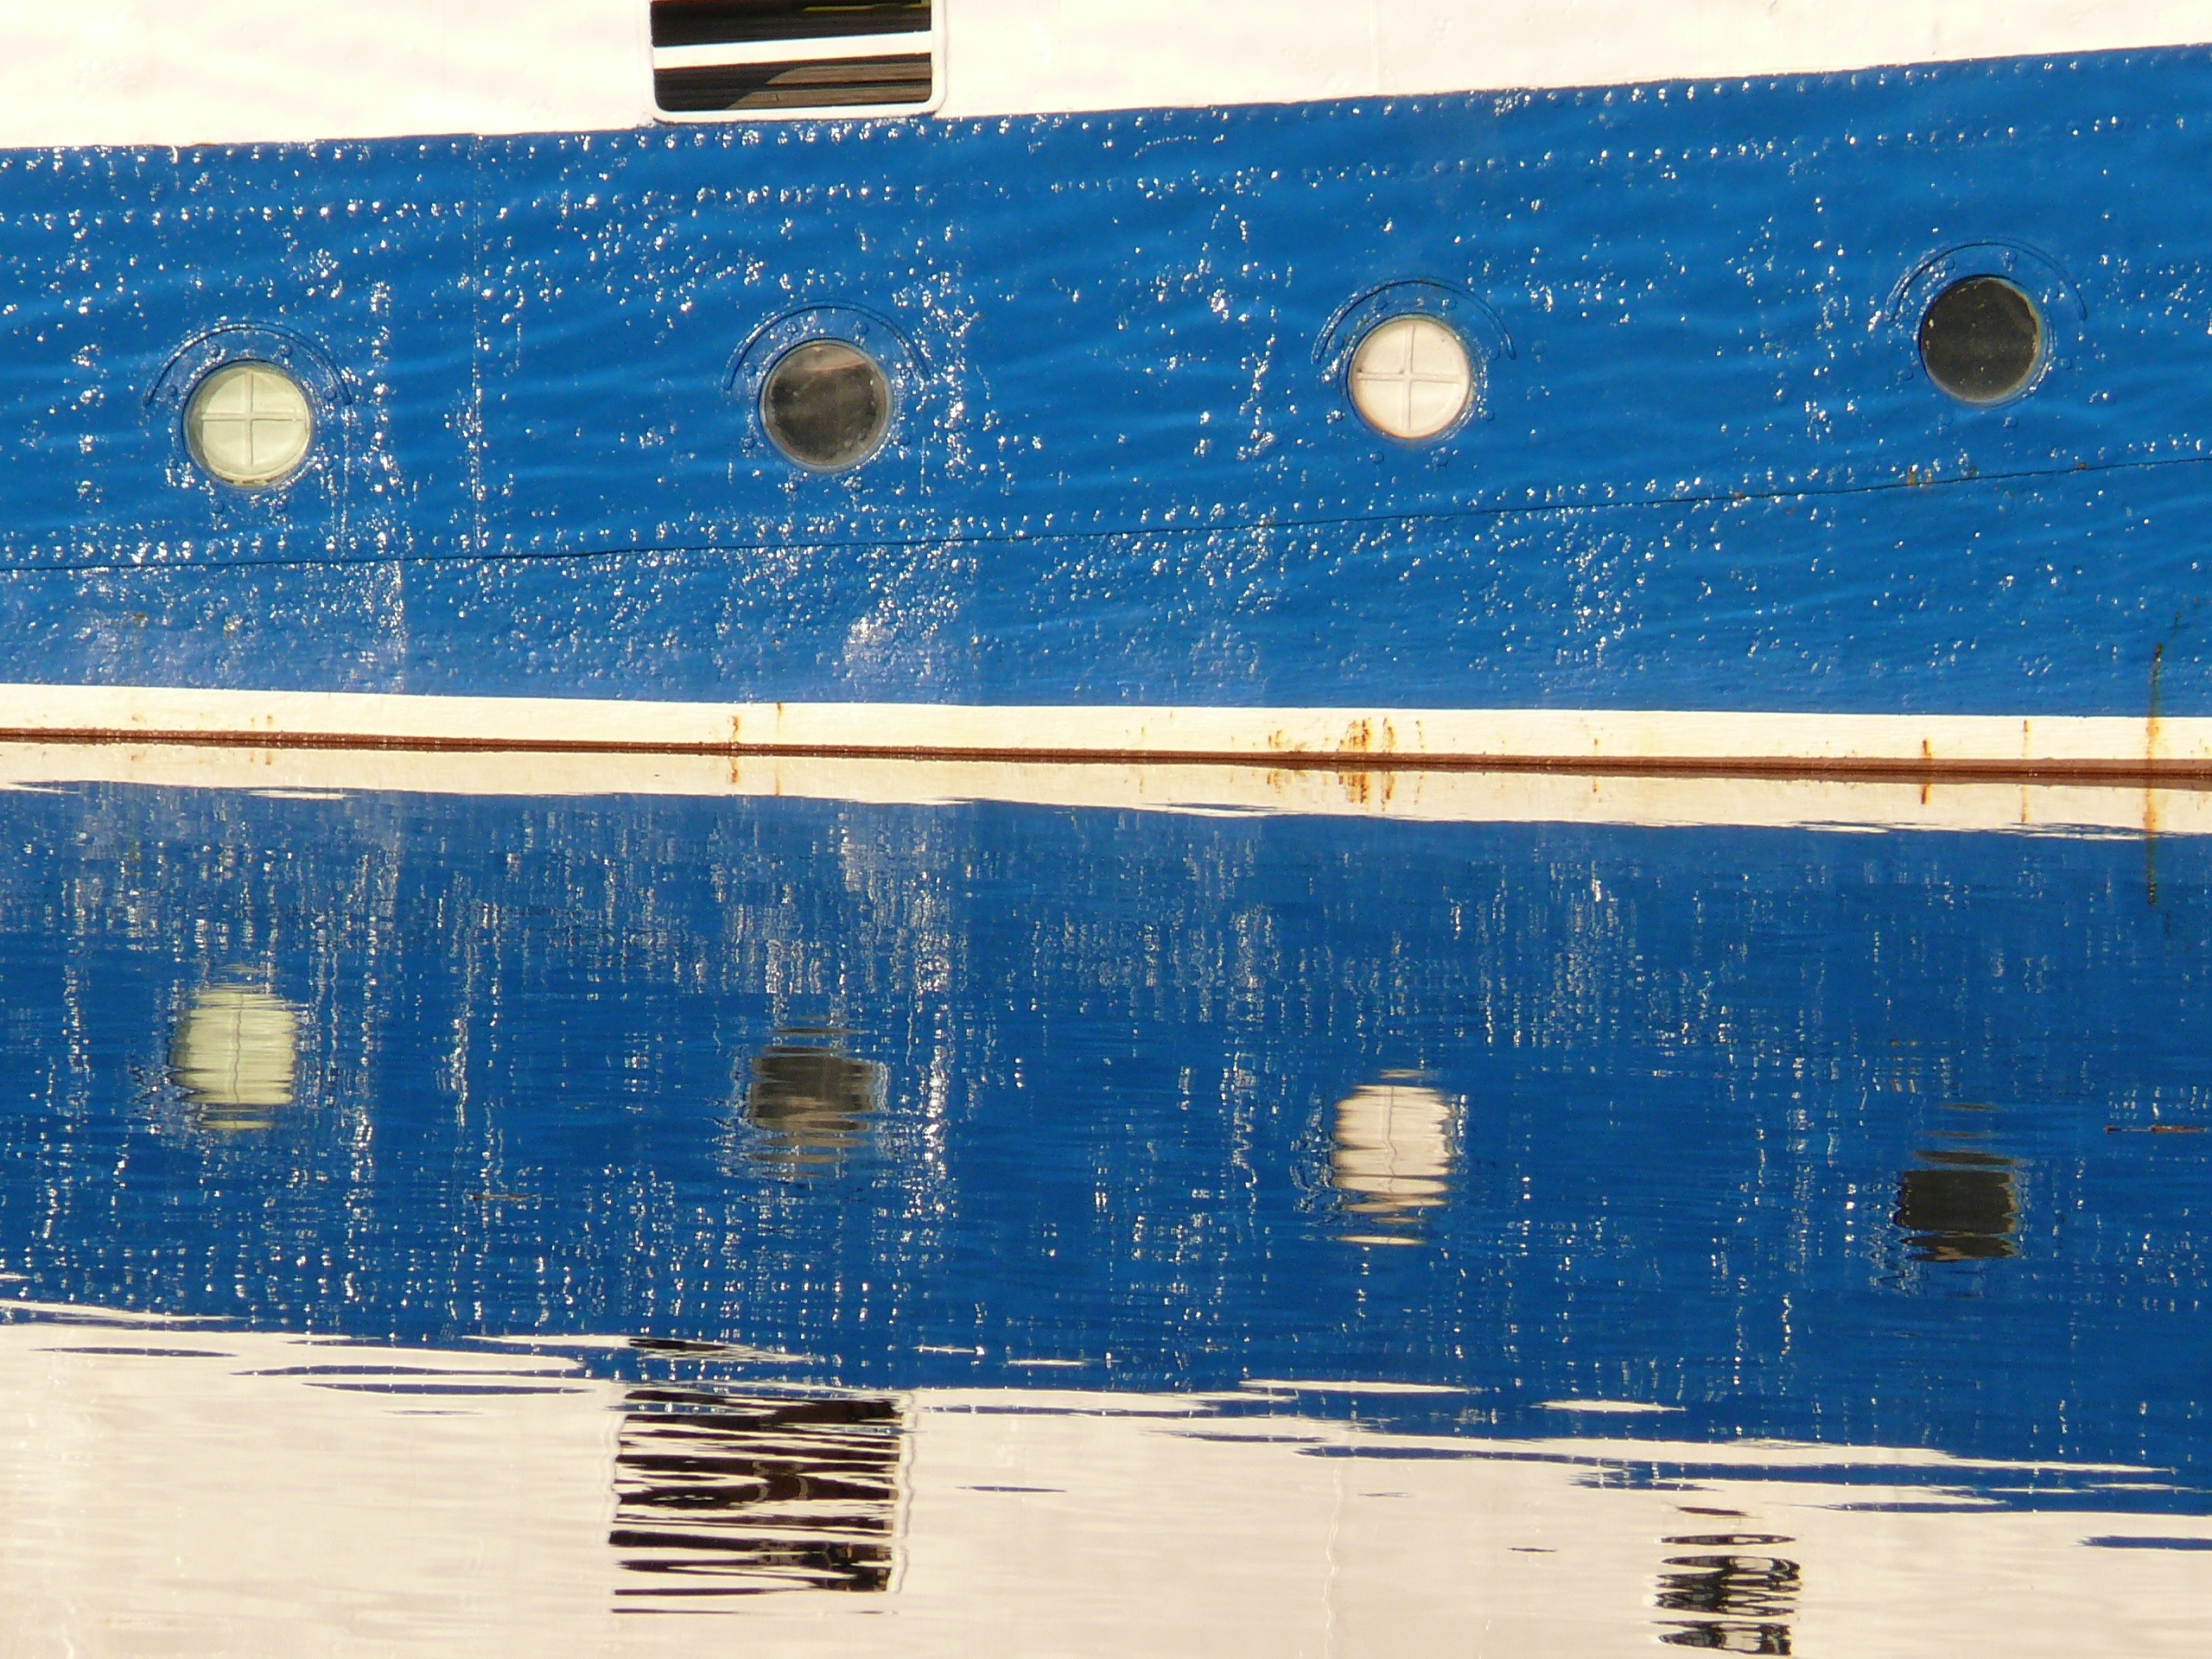
sea, water, ocean, rope, wood, city, ship, blue, marina, port, material, boats, reflections, heritage, maritime, former, sailboats, sides, old rig